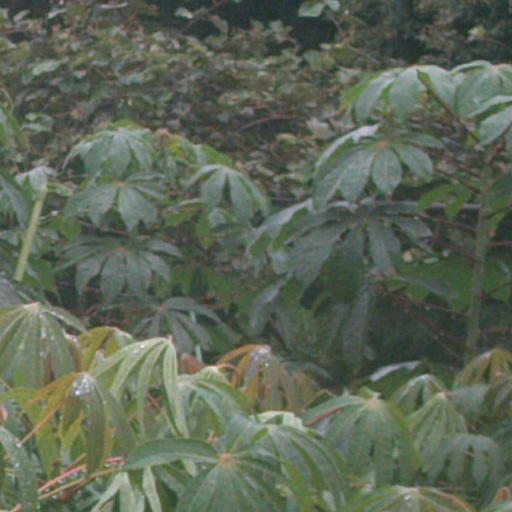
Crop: cassava